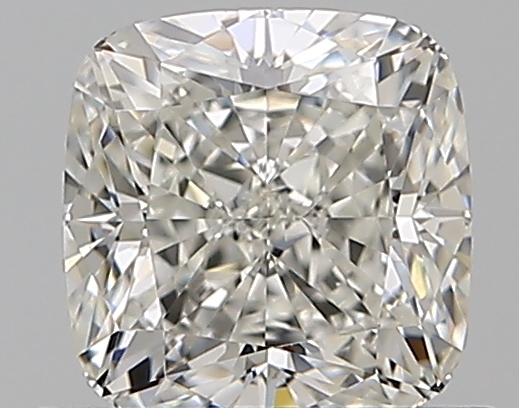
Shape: cushion
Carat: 0.82
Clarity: VVS2
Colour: I
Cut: EX
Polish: EX
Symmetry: EX
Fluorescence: M
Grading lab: GIA
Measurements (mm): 5.23 x 5.1 x 3.53